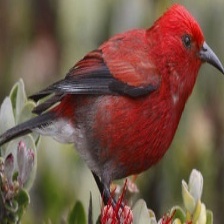
Species: APAPANE
Scientific name: HIMATIONE SANGUINEA